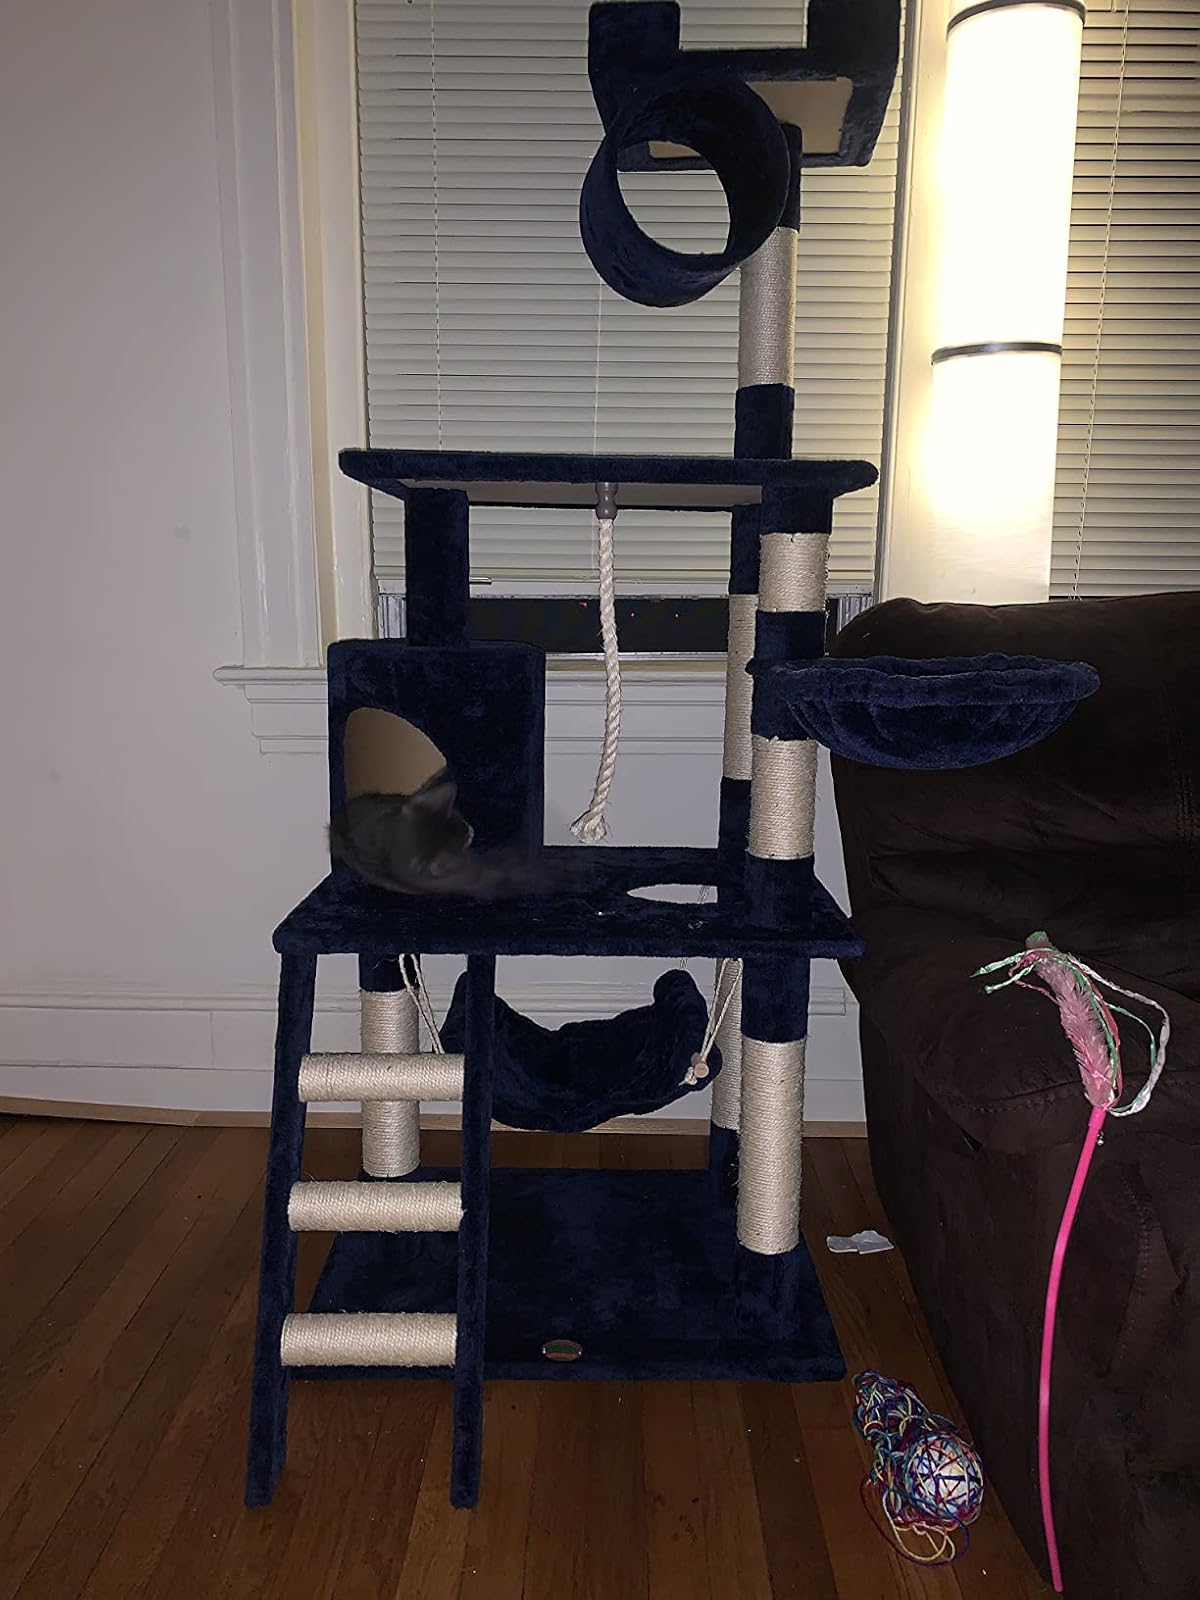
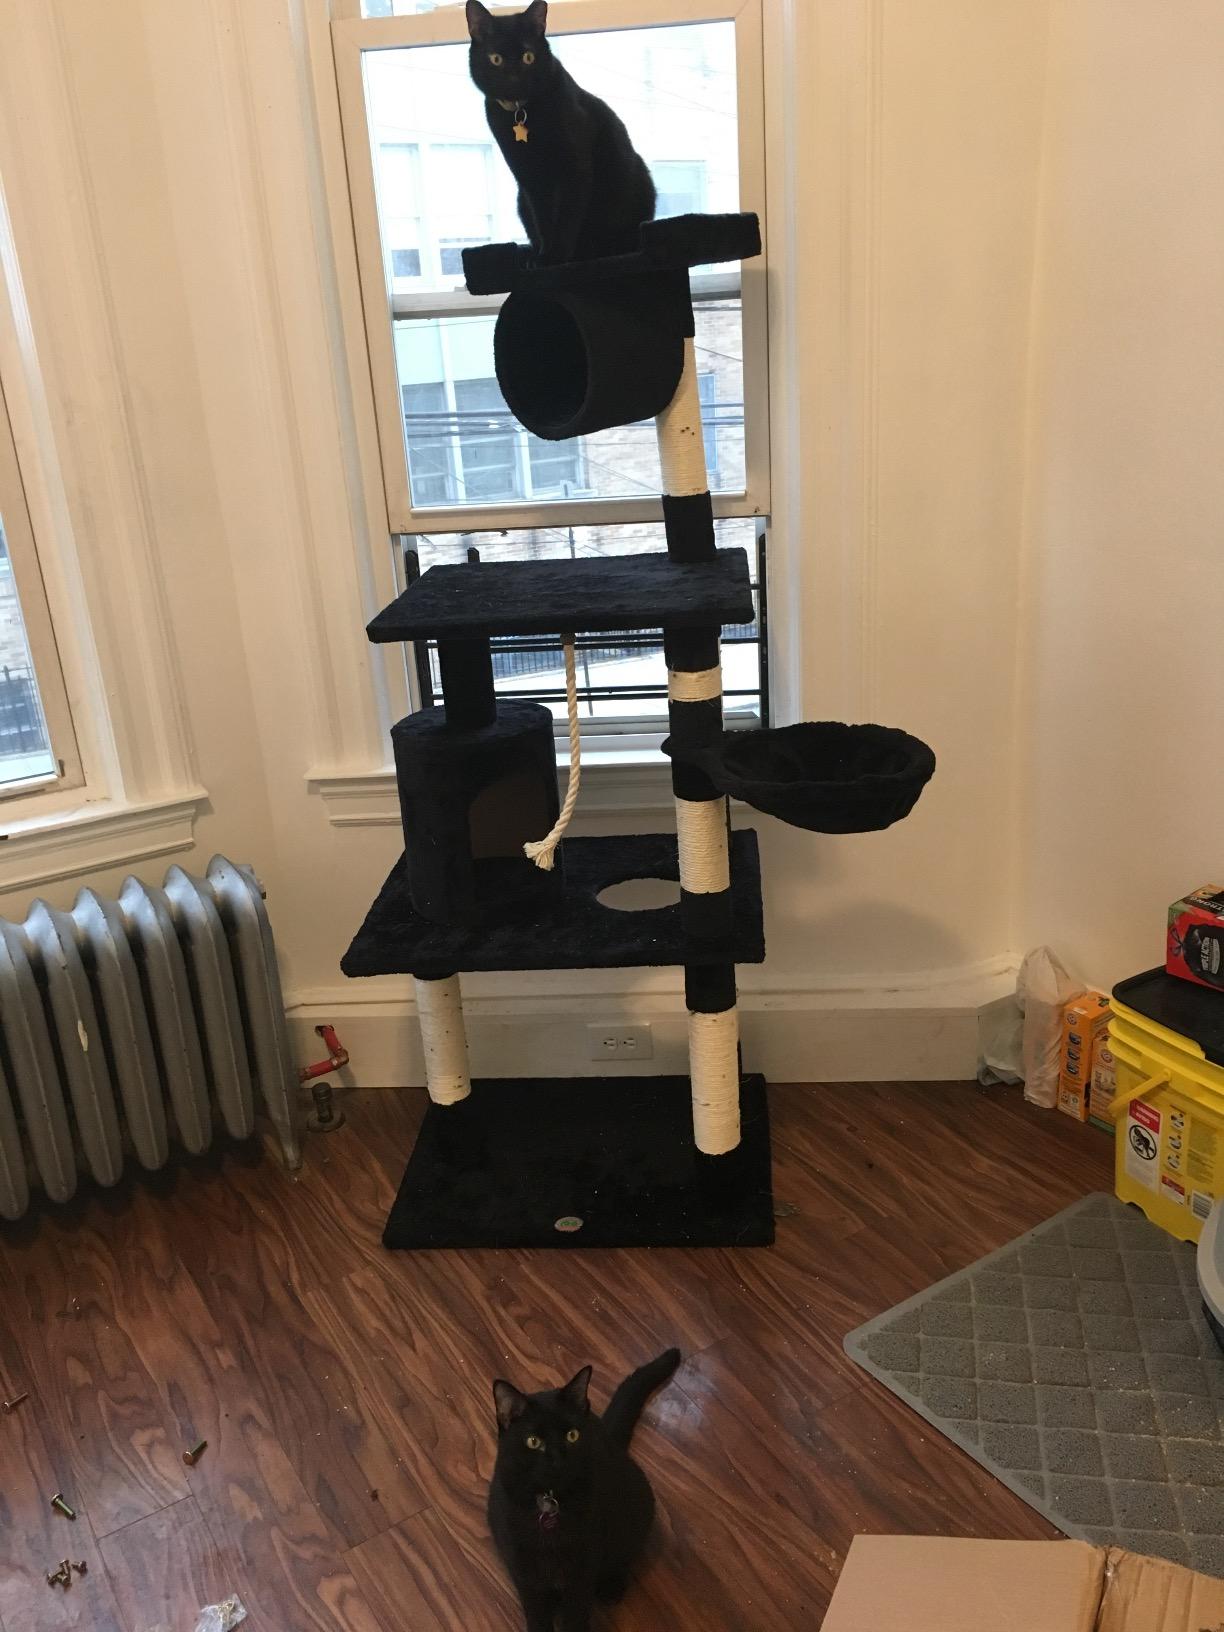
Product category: items_cat tree
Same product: no